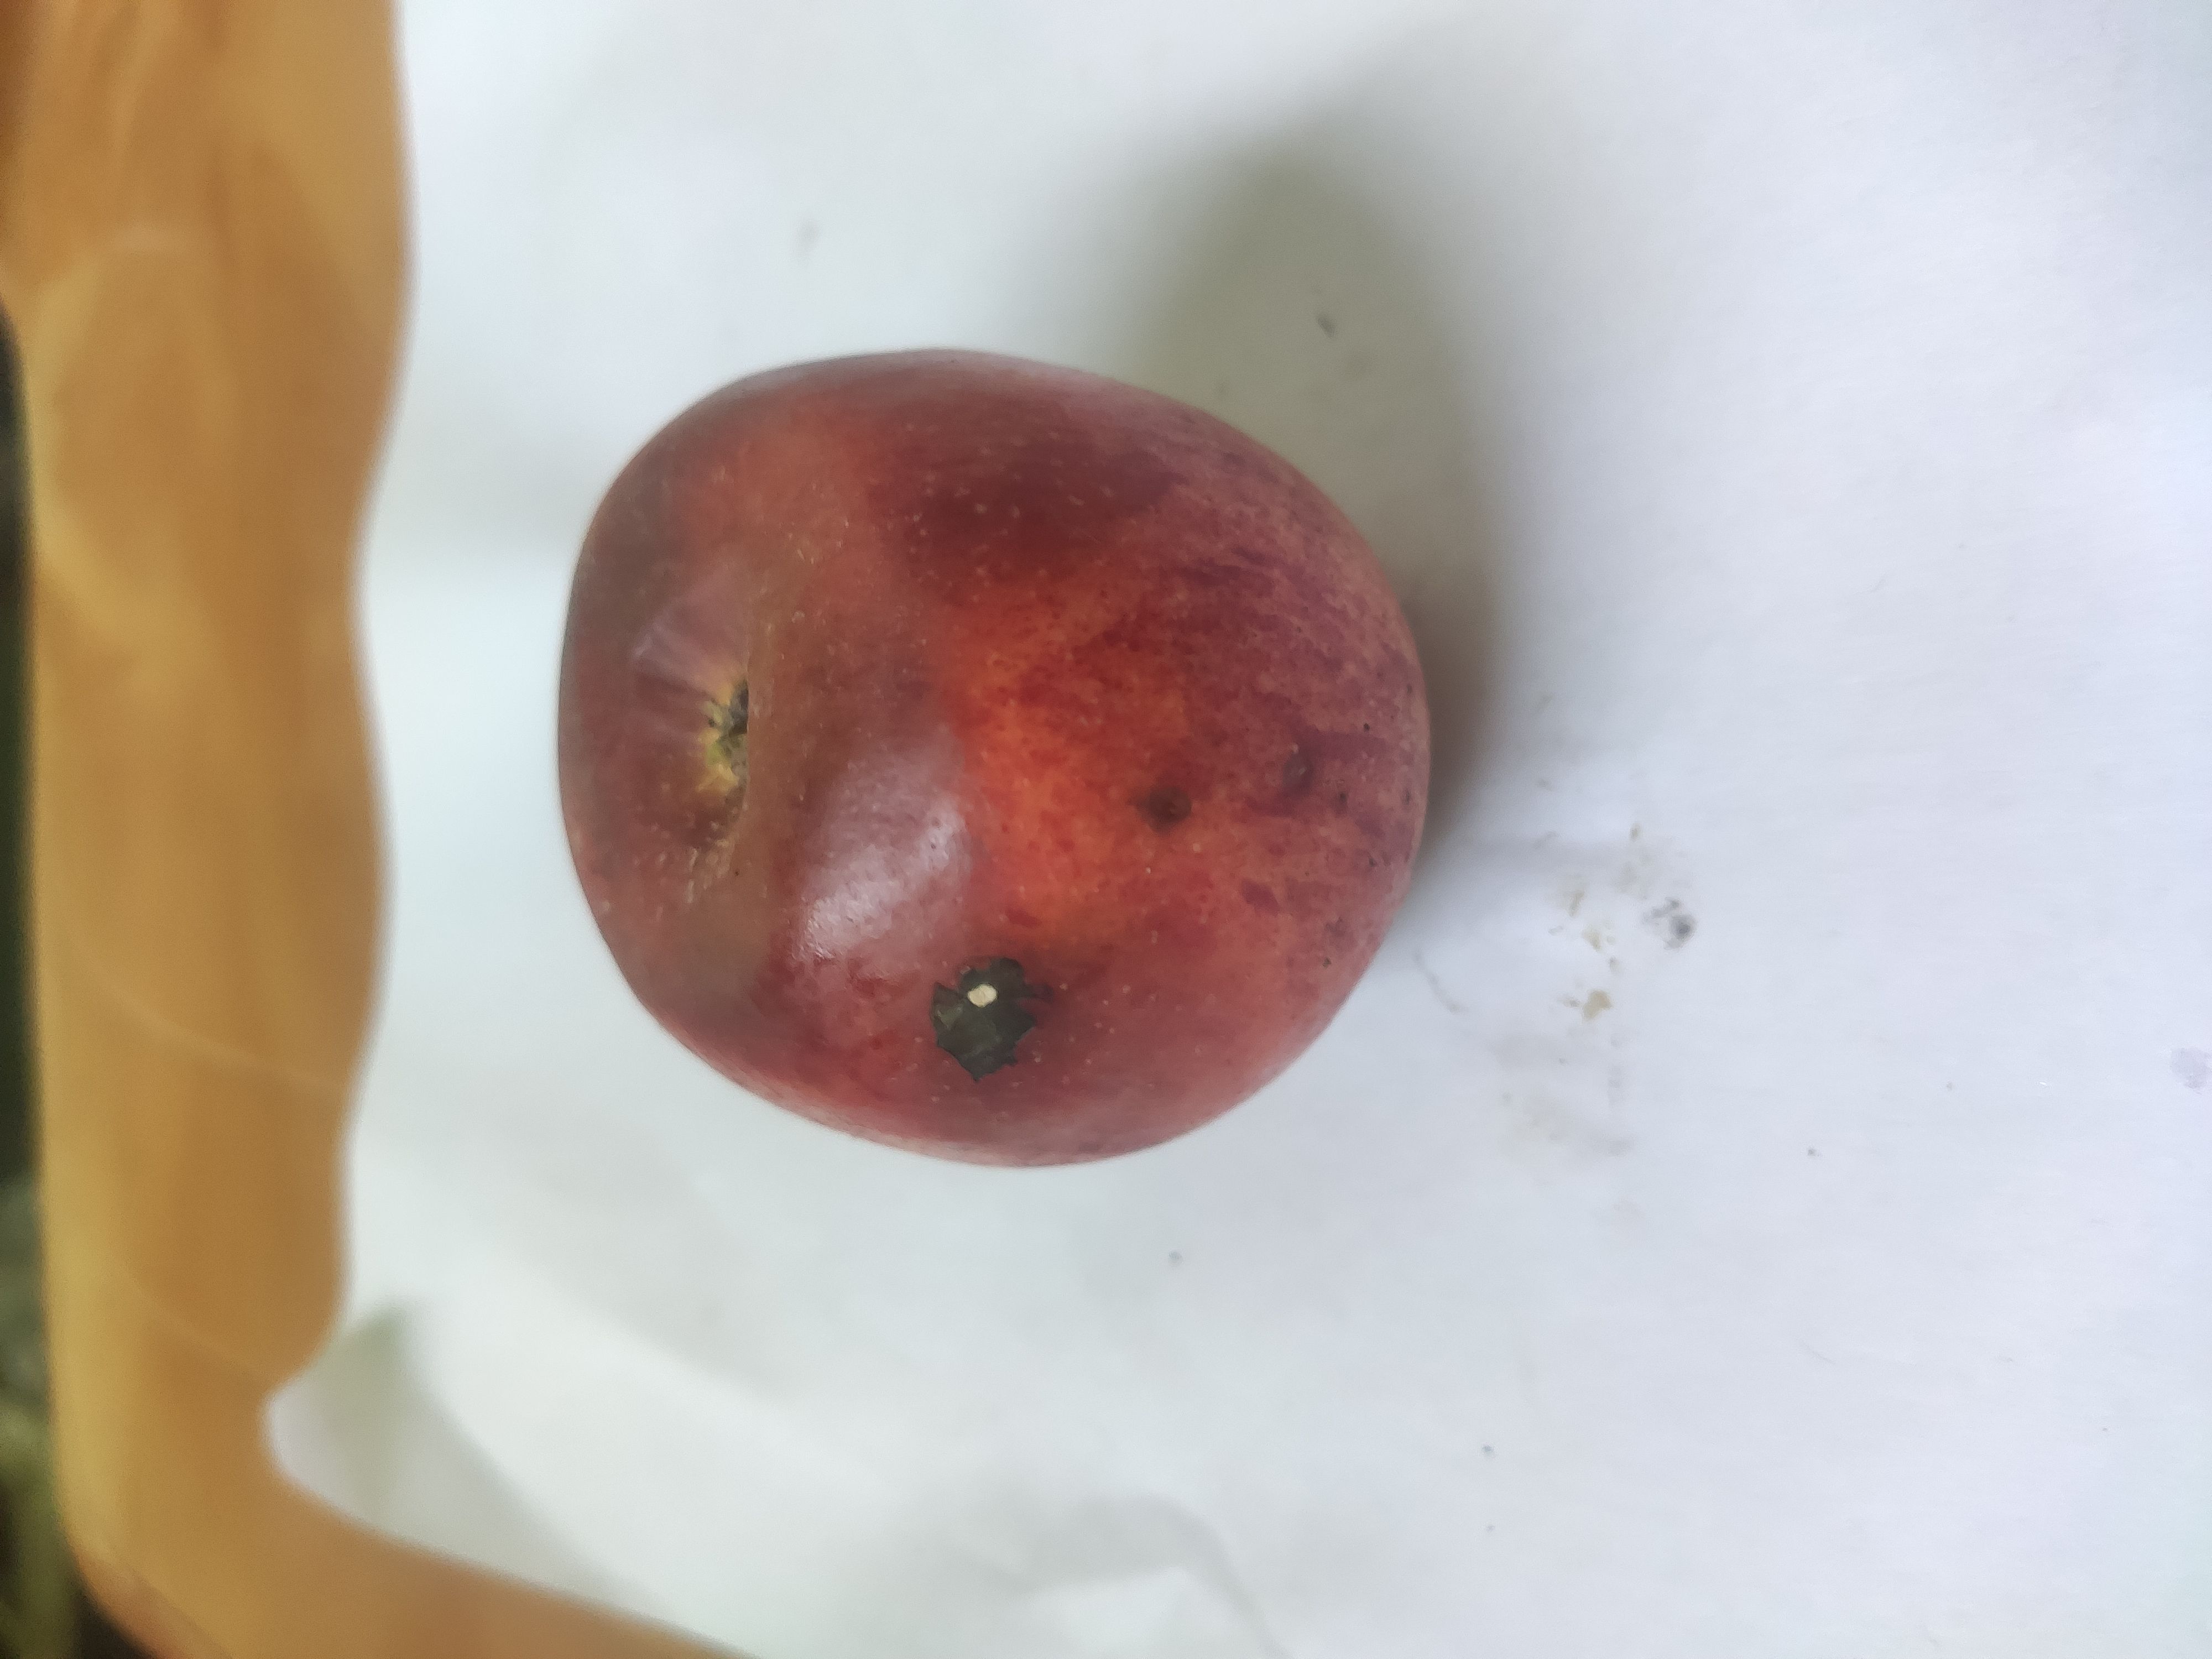
Fruit: apple
Grade: 3rd-grade